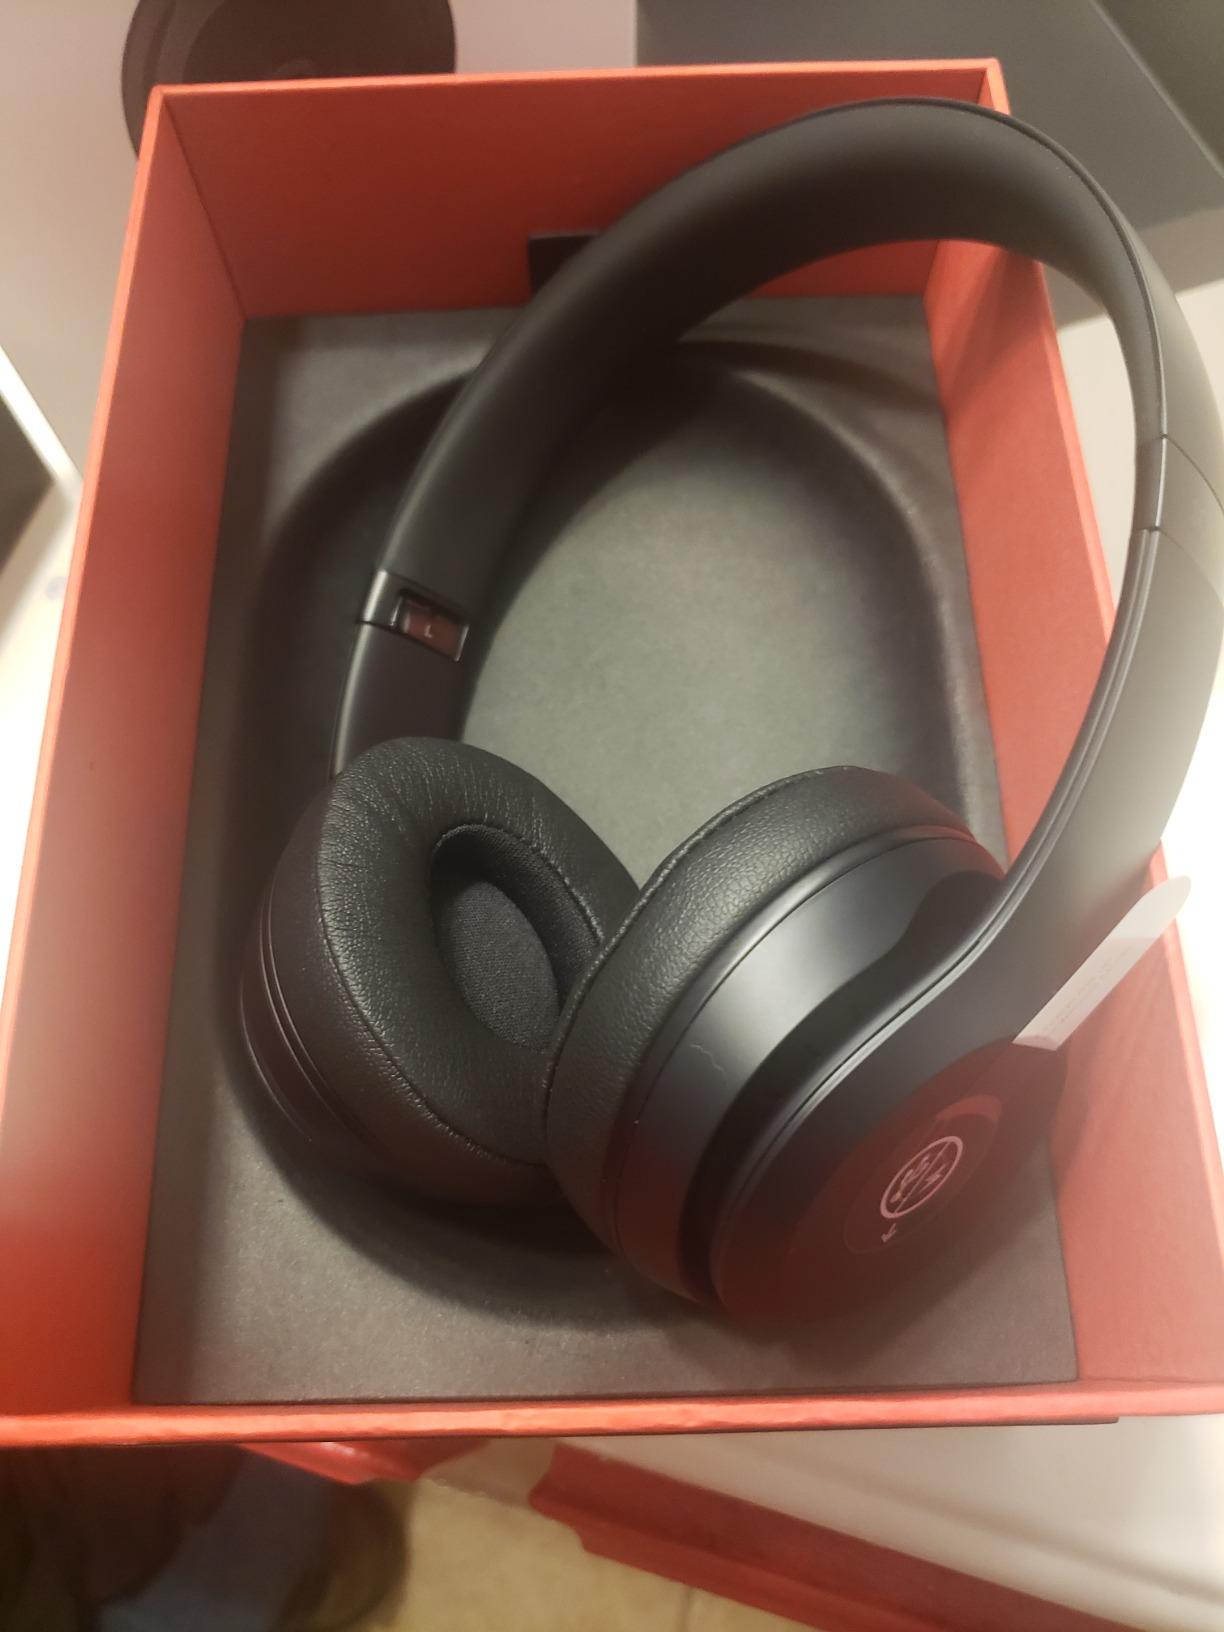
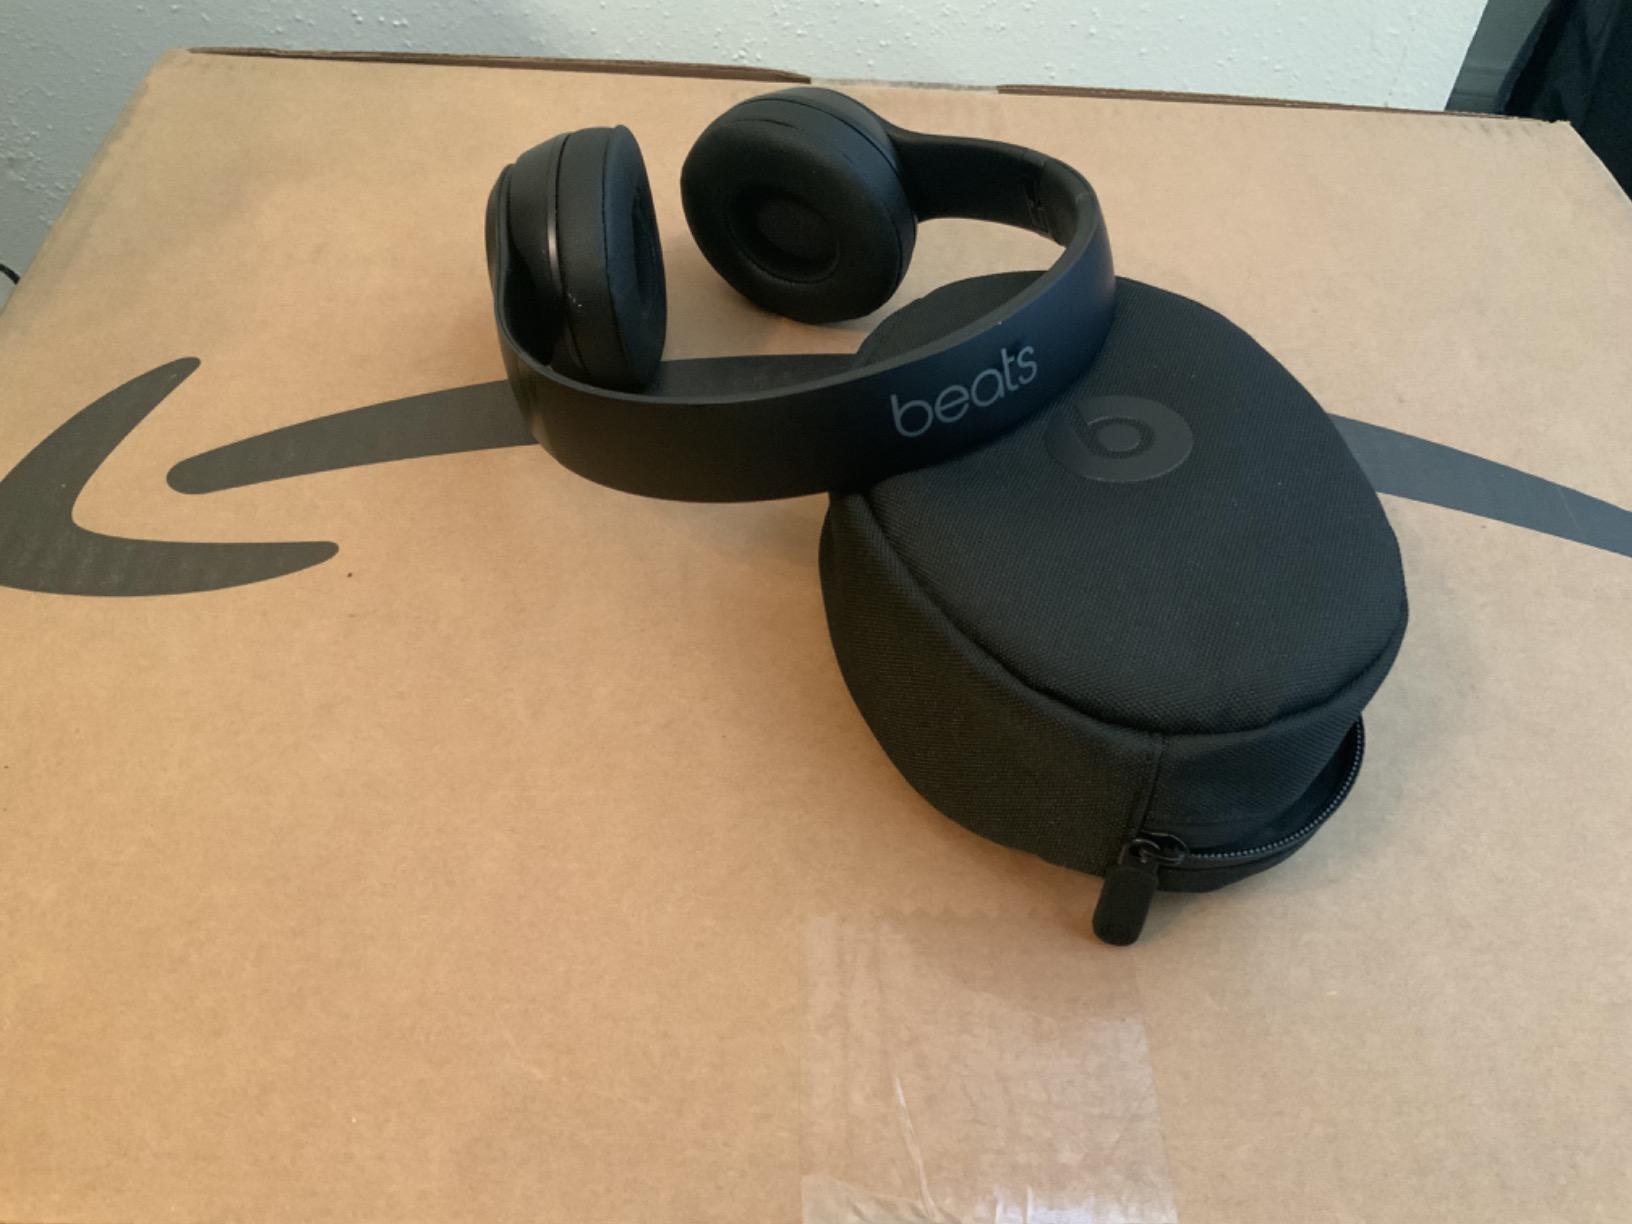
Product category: headphones
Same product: yes